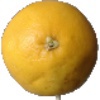
Label: Grapefruit White 1